Eastmont Town Center

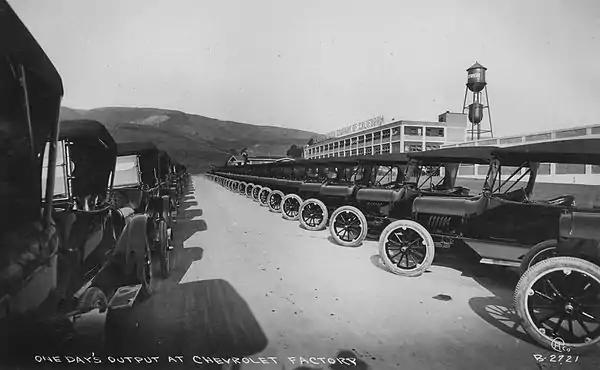
Chevrolet automobile plant production, ca 1917, San Leandro Hills in background.

JCPenney and Mervyns closed their Eastmont locations in the early 1990s. In the early 2000s, the mall was only 30 percent leased and had fallen into bankruptcy. Local real estate developers purchased the mall in 2000, and emphasized a focus on neighborhood and community services; many of the abandoned retail stores were converted into office space. The Mervyns location was converted into a substation for the Oakland Police Department and the JCPenney location was converted into a community medical clinic operated by Alameda Health System. A handful of existing retail tenants stayed on, and a few new ones were attracted due to the success of the renovations, including Gazzali's Market (opened 2004), the only supermarket to serve the surrounding neighborhoods (this supermarket was a Safeway, as noted above, during the center's earliest years). In the spring of 2007, the mall was sold to a group of real estate investors based in Oregon.